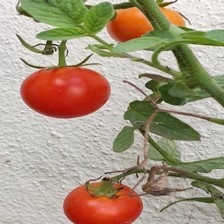
Label: tomato